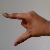
The image shows a hand gesture representing the letter 'Z' in Indian Sign Language.